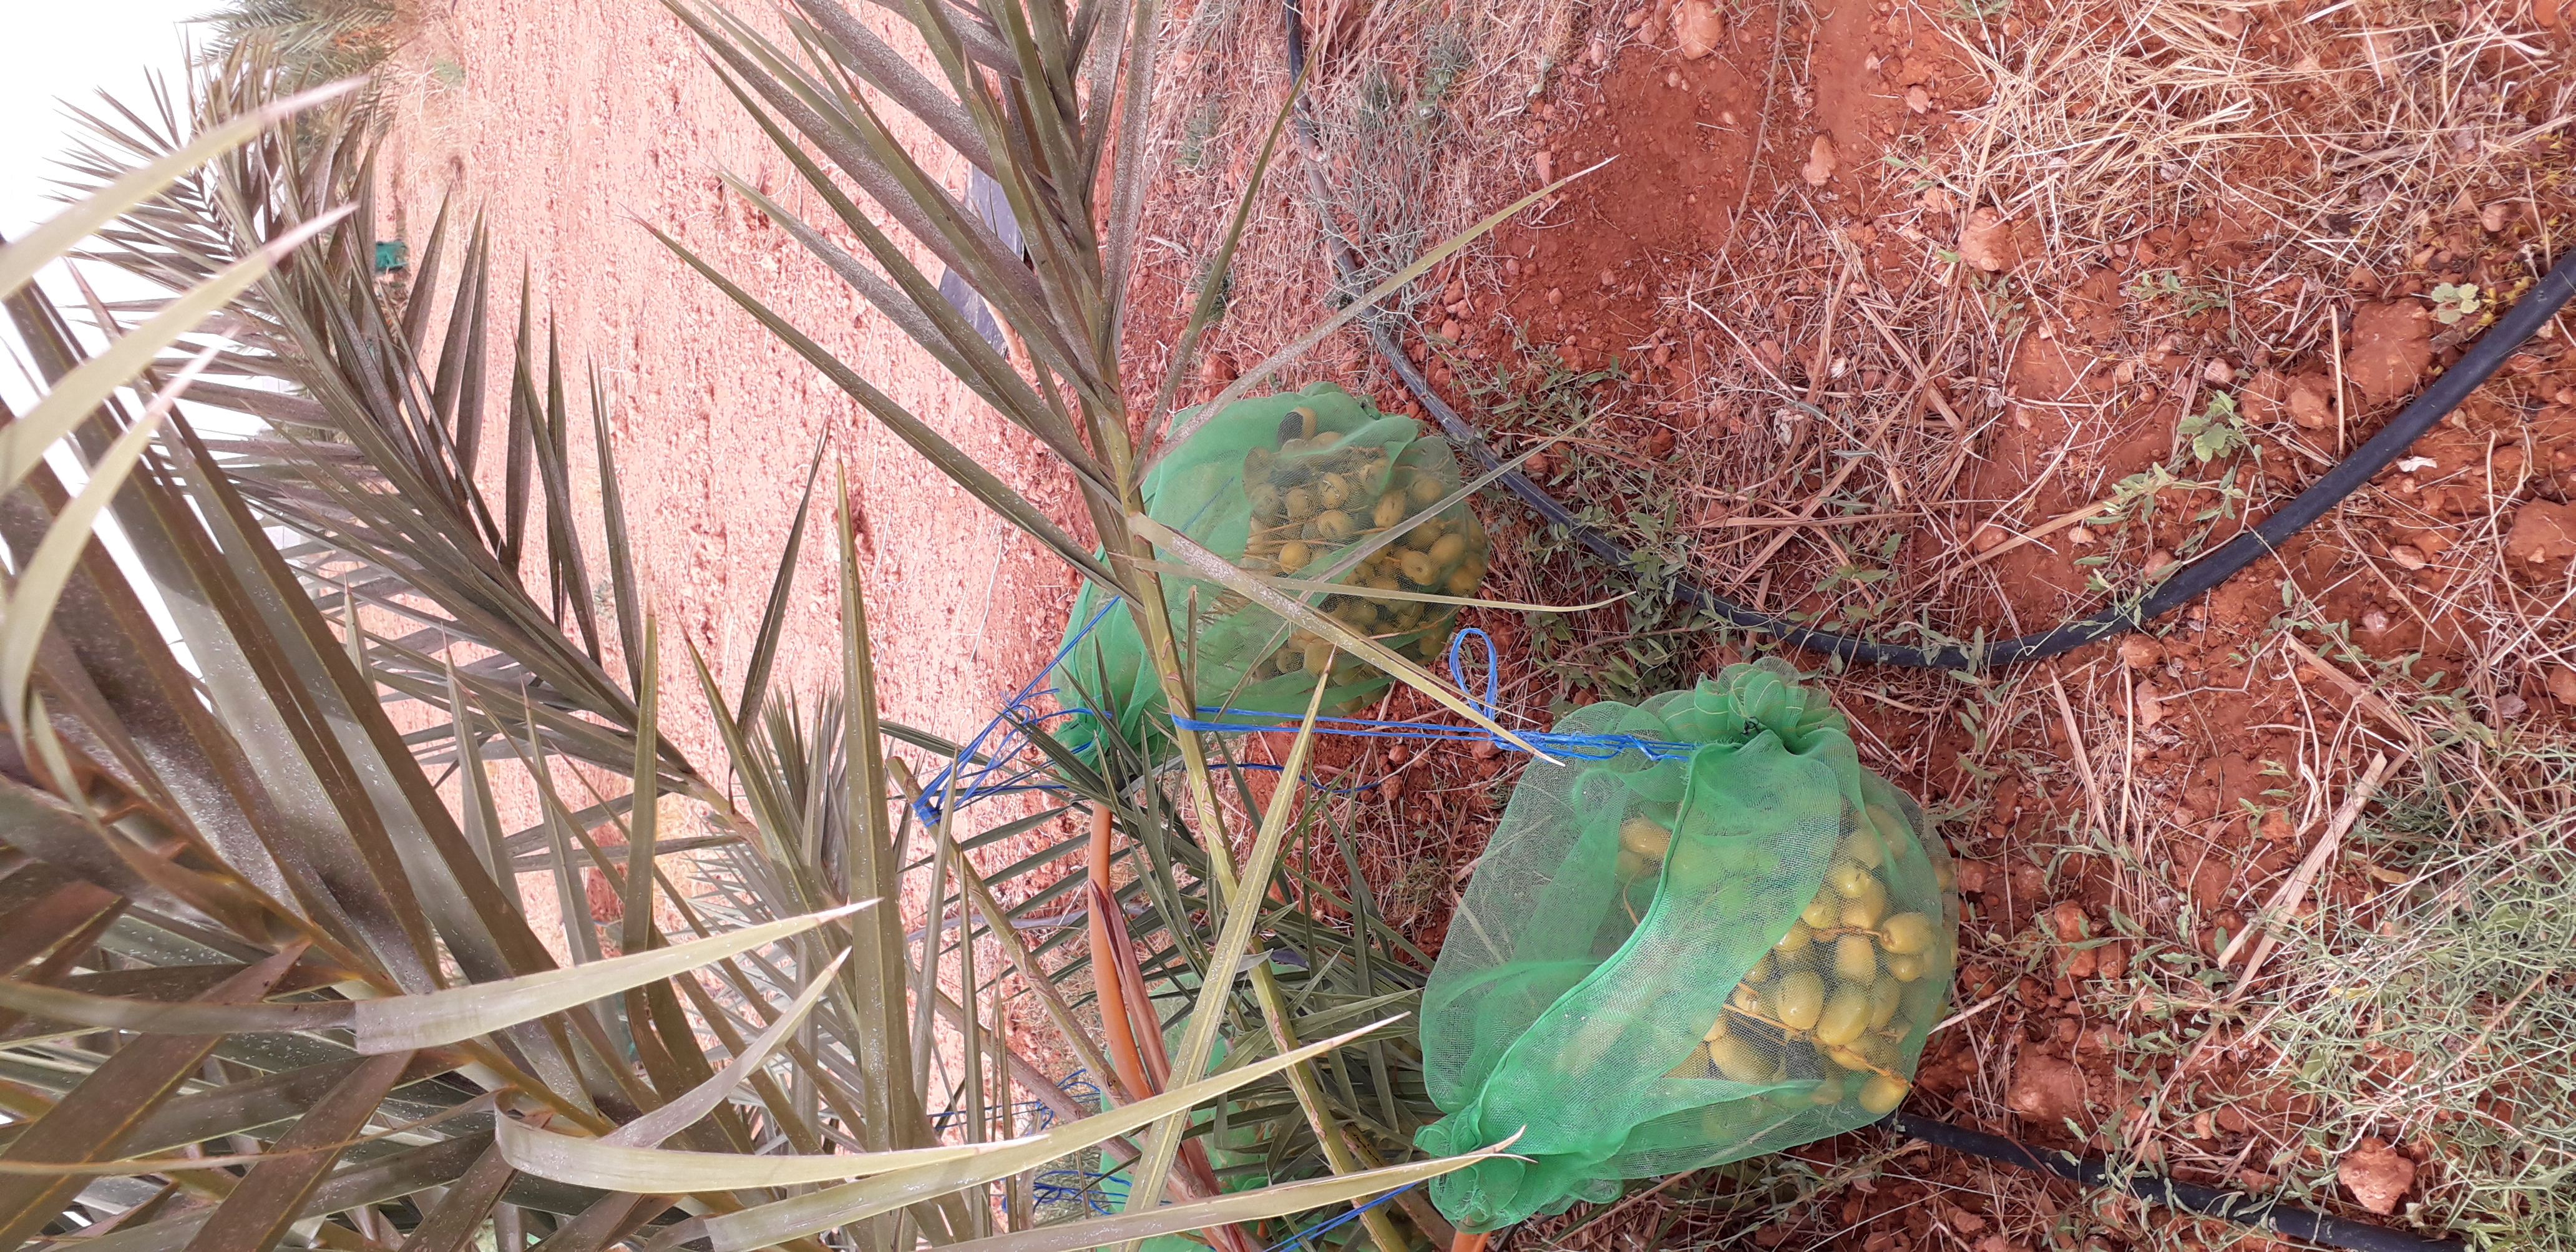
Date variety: Boufagous